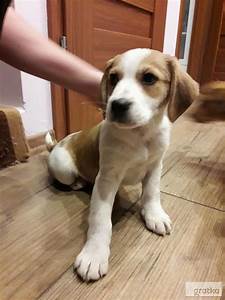
Label: dog